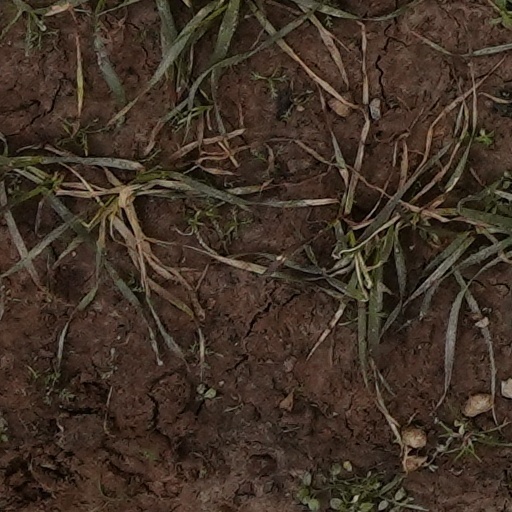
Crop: wheat